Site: brandenburg
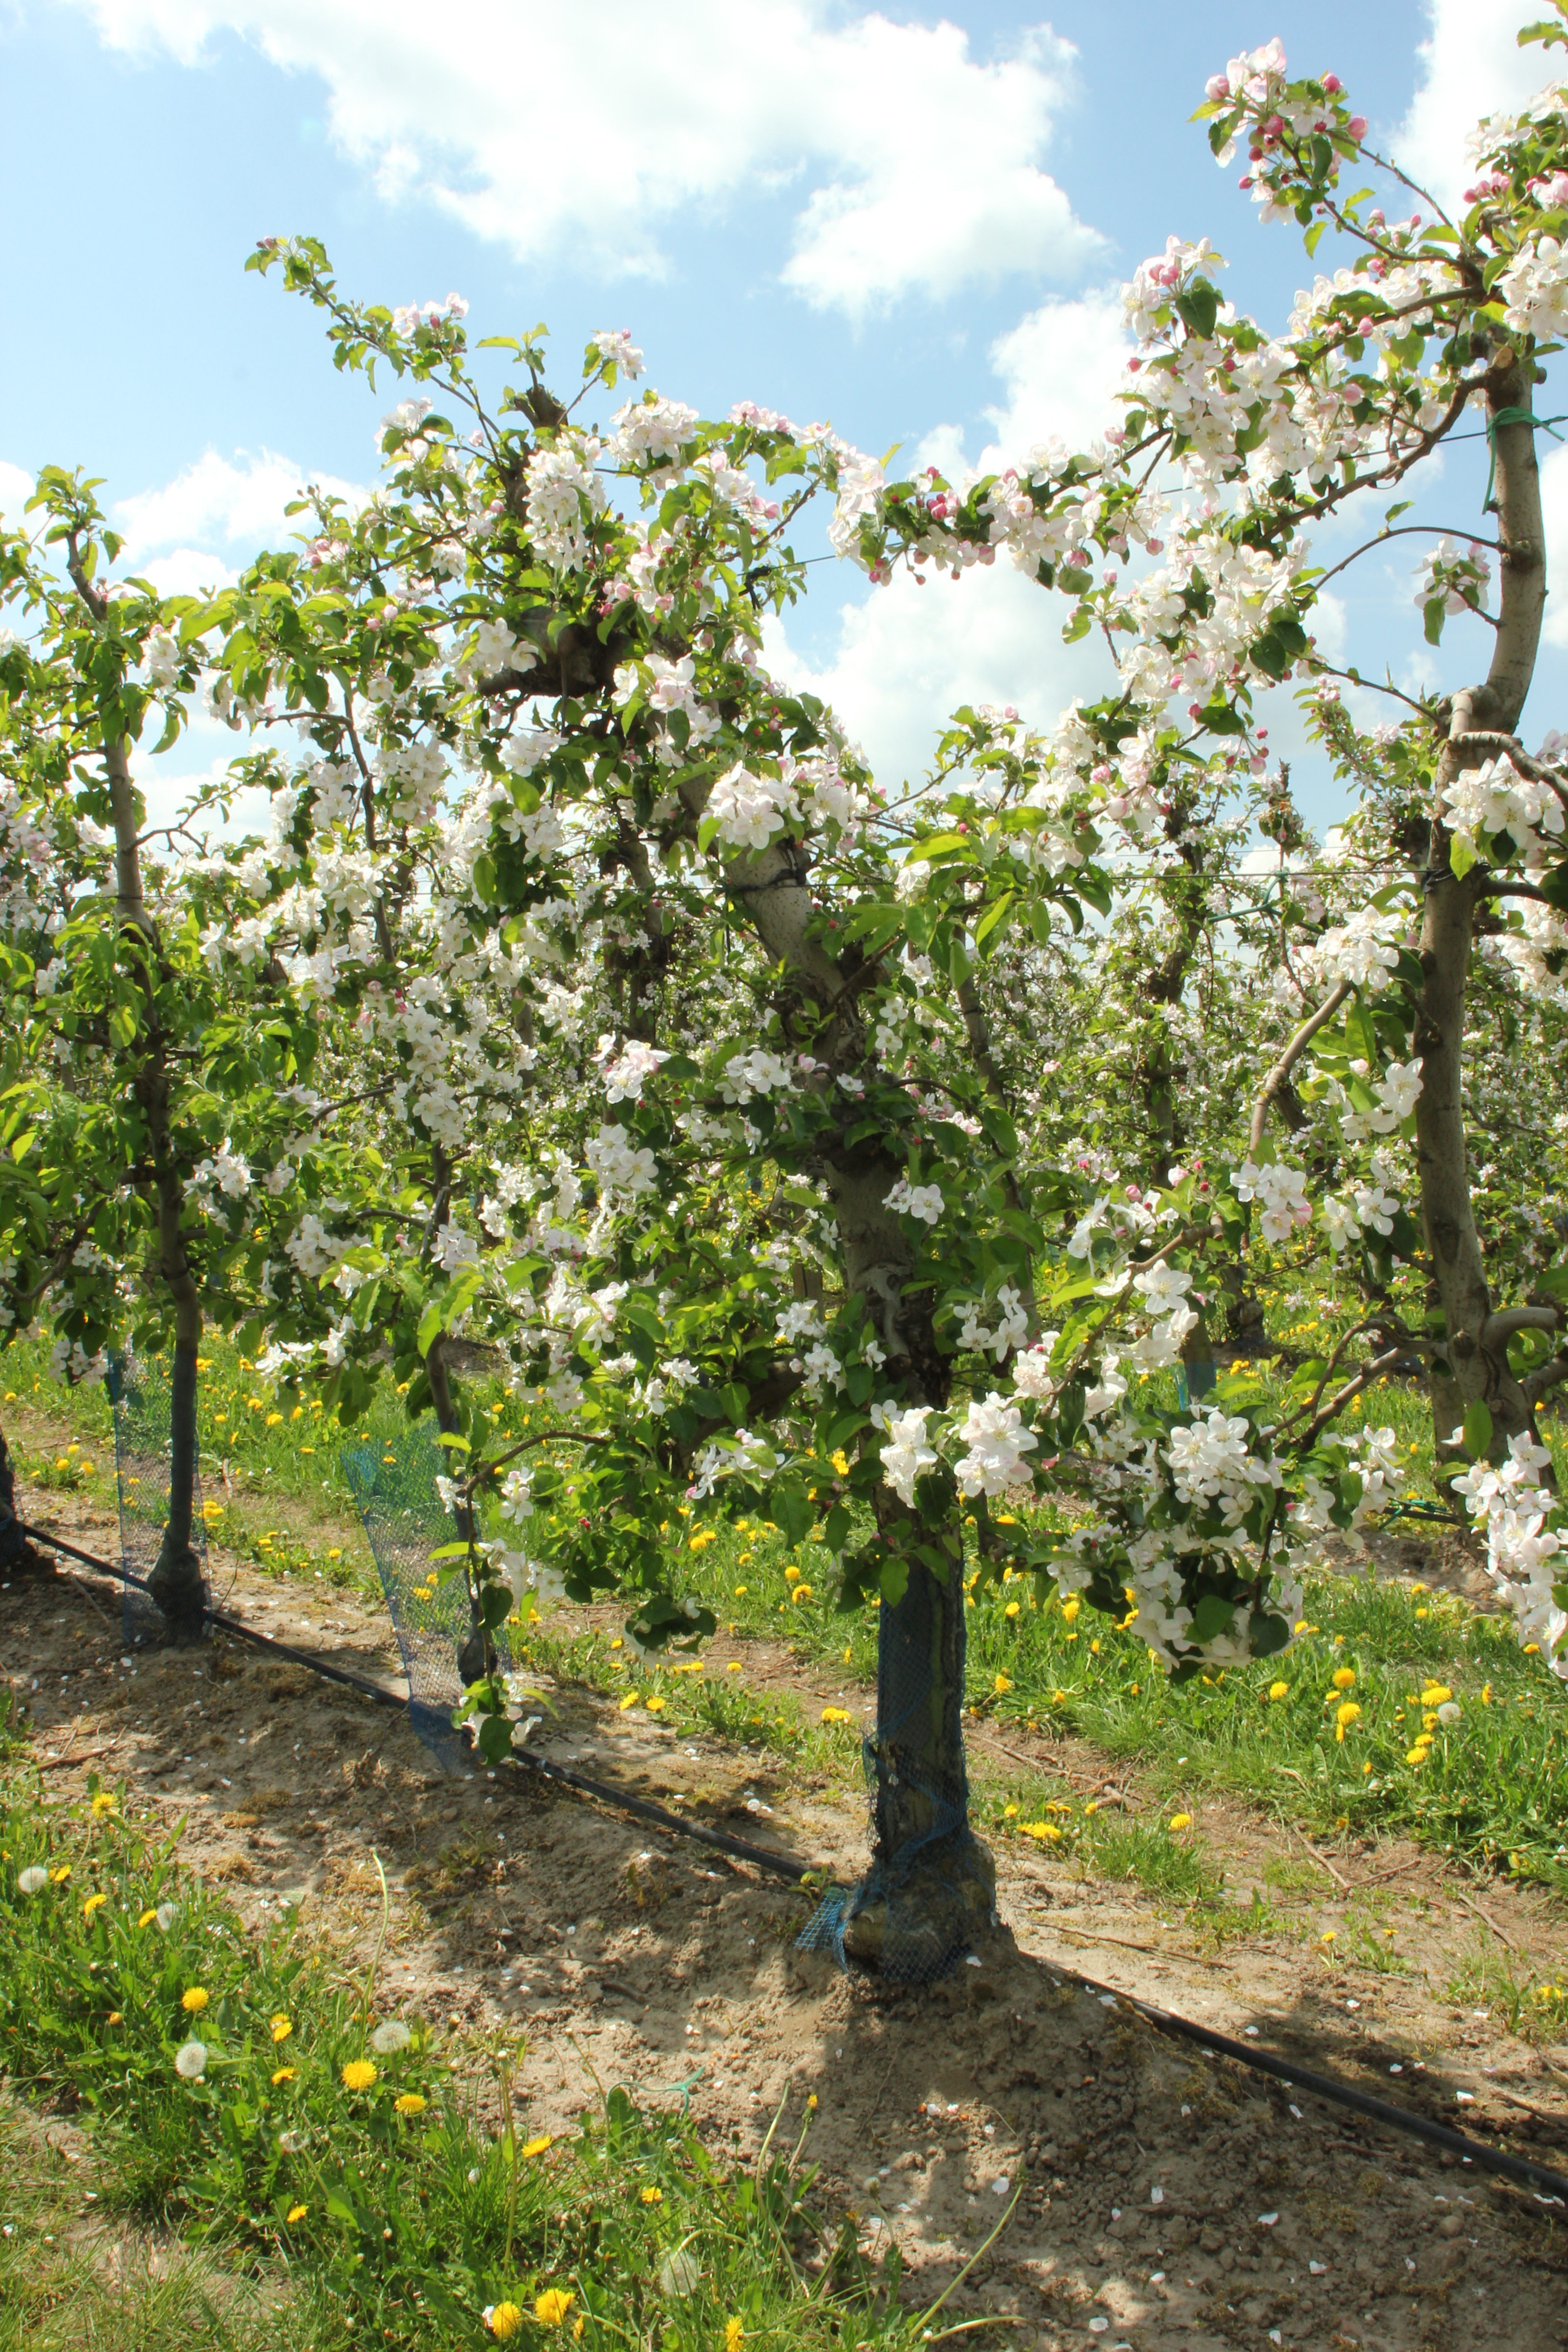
Growth stage (BBCH 65): Flowering